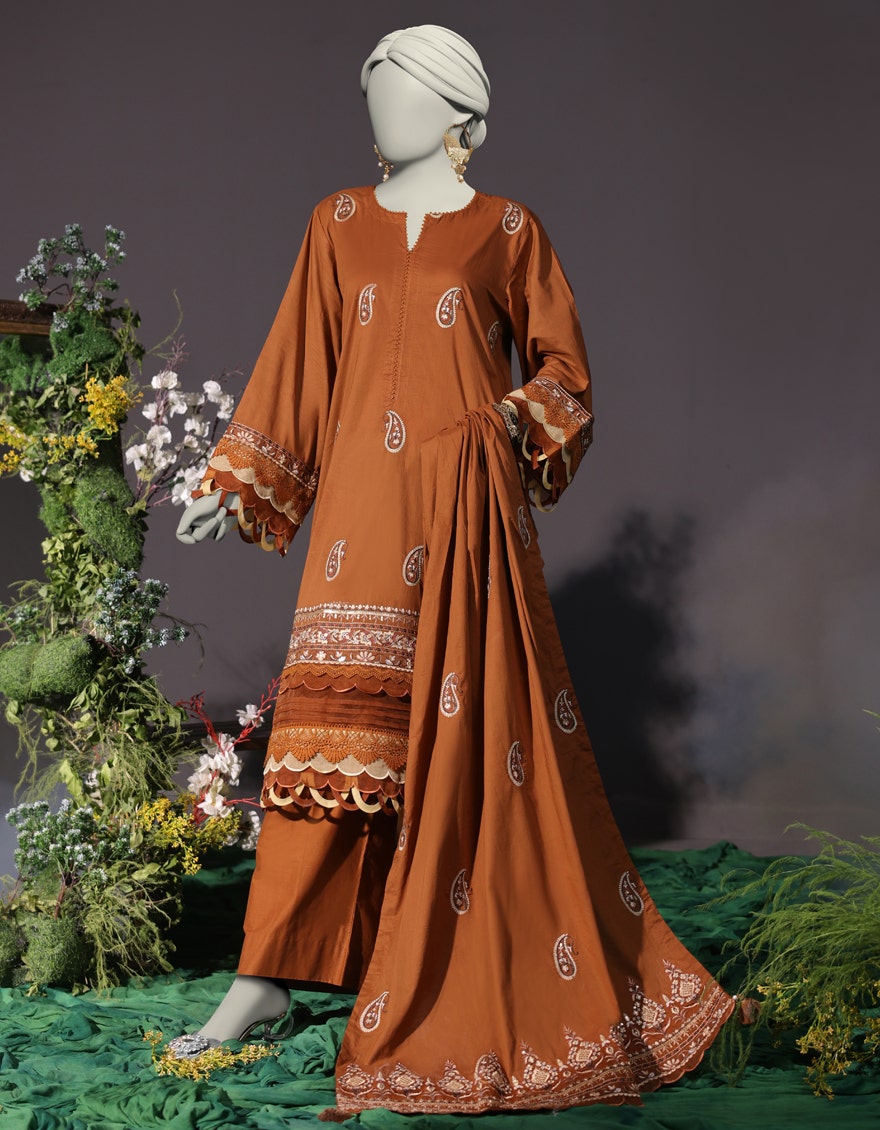
brown multi embroidered salwar suit